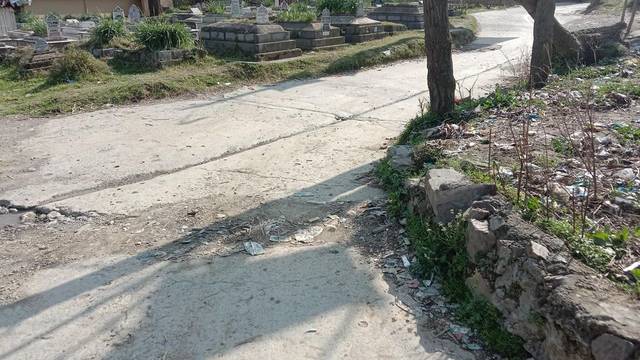
Region: Pakistan
Coordinates: 34.175, 73.206